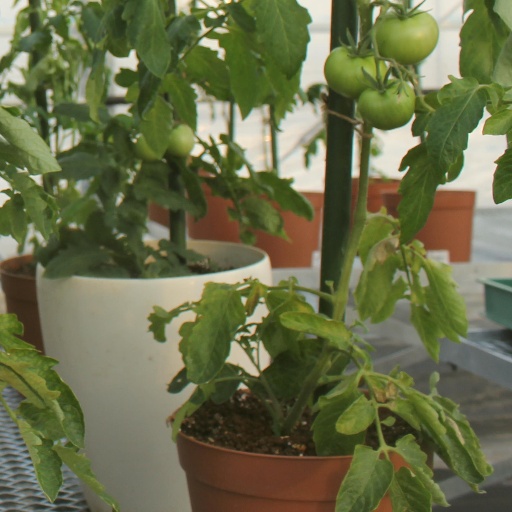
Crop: tomato